John W. Maddox

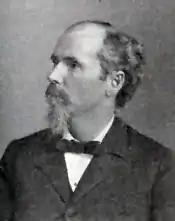
Johns Maddox

John Wilson Maddox (June 3, 1848 – September 27, 1922) was a U.S. Representative from Georgia.